Troy, Alabama

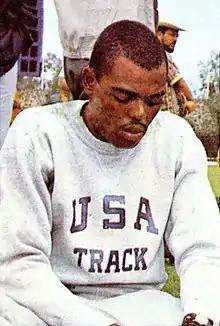
Olympic gold-medalist Willie Davenport was born and raised in Troy

About 5 miles north of Troy is the Troy Municipal Airport, which can accommodate general aviation, but not commercial flights. Most travelers use the nearby Montgomery Regional Airport, which is located 51 miles to the north and is served by two commercial airlines, or the Dothan Regional Airport, which is located 50 miles to the southeast and is served by one commercial airline. Troy is about 2.5 hours north by highway from the major Northwest Florida Beaches International Airport, and about 3 hours southwest by highway from the major Hartsfield–Jackson Atlanta International Airport.